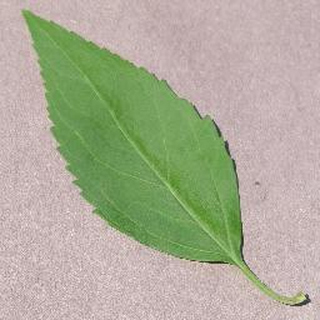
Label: healthy_cherry